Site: brandenburg
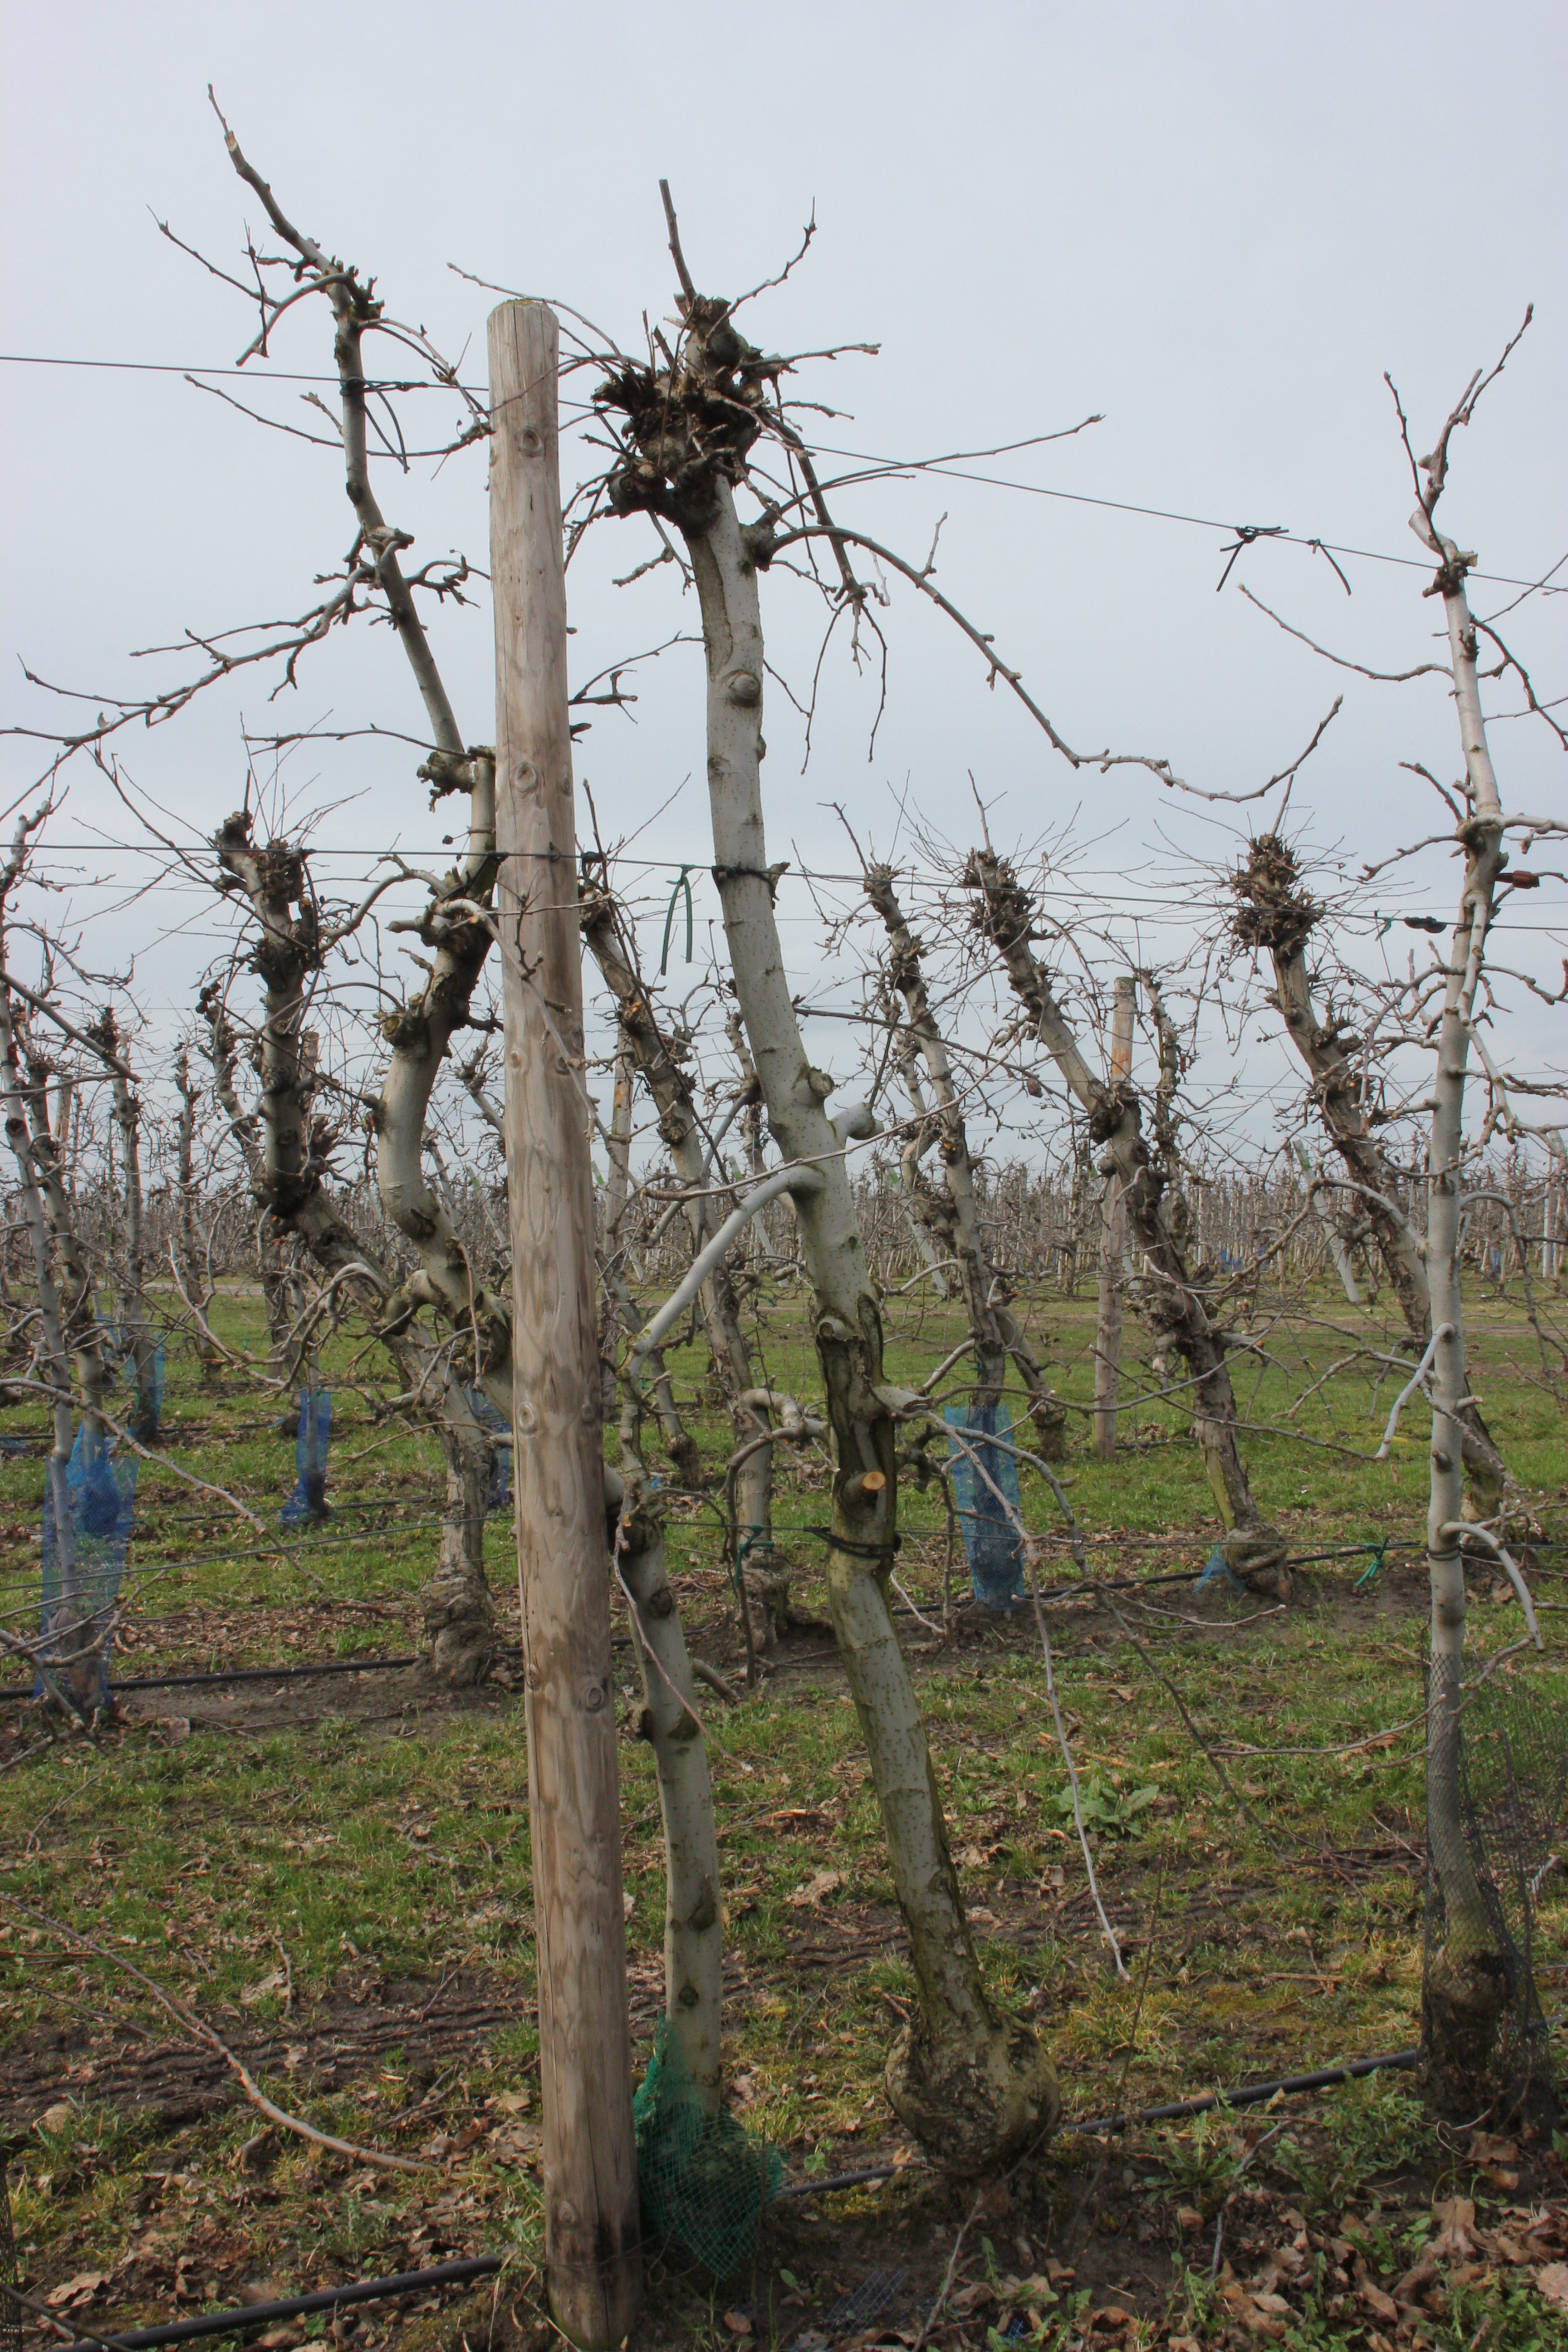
Growth stage (BBCH 01): Bud development